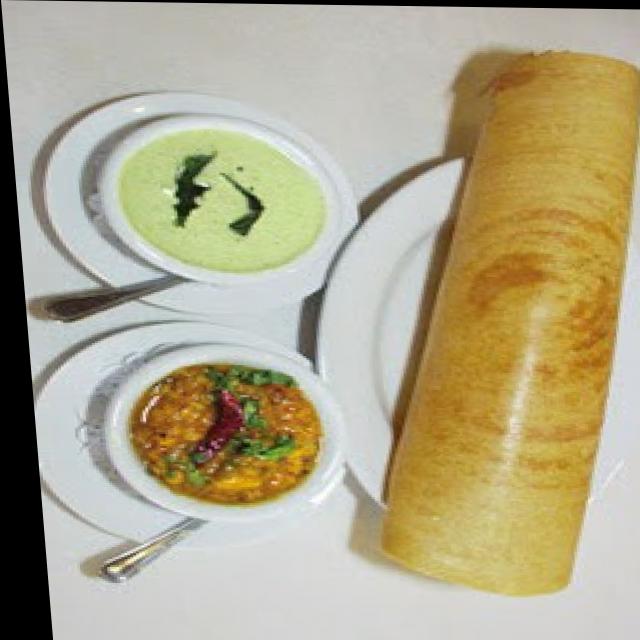
Dish: masala_dosa